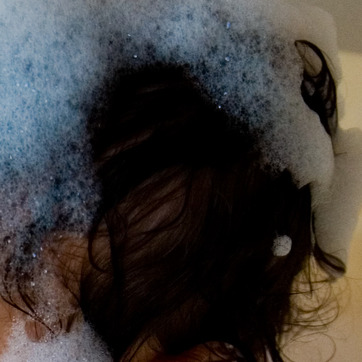
Material: hair